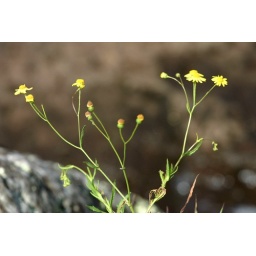
Floral pic captured on the rocks of a mountain stream. Waimea, Hawaii, in the foothills on Mauna Kea.